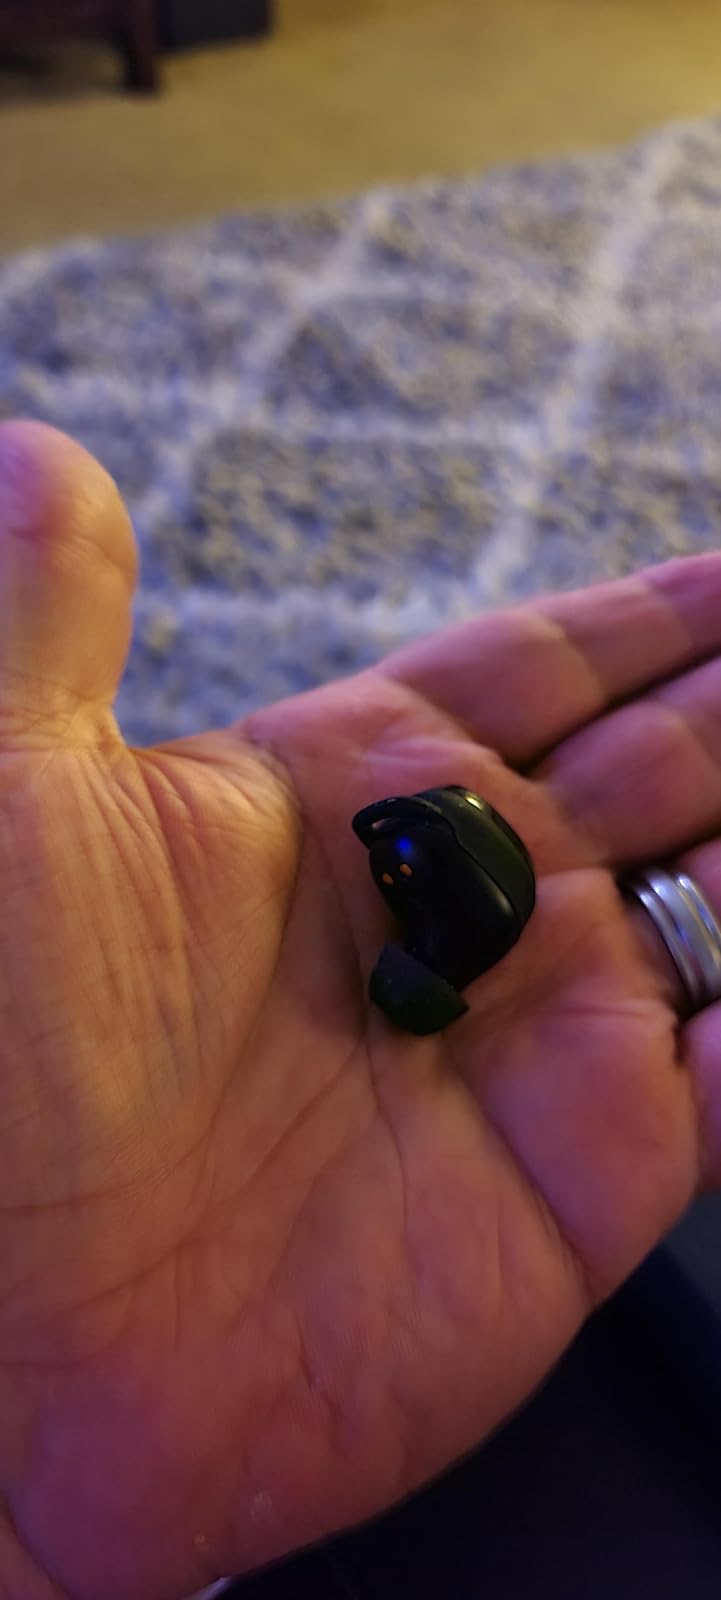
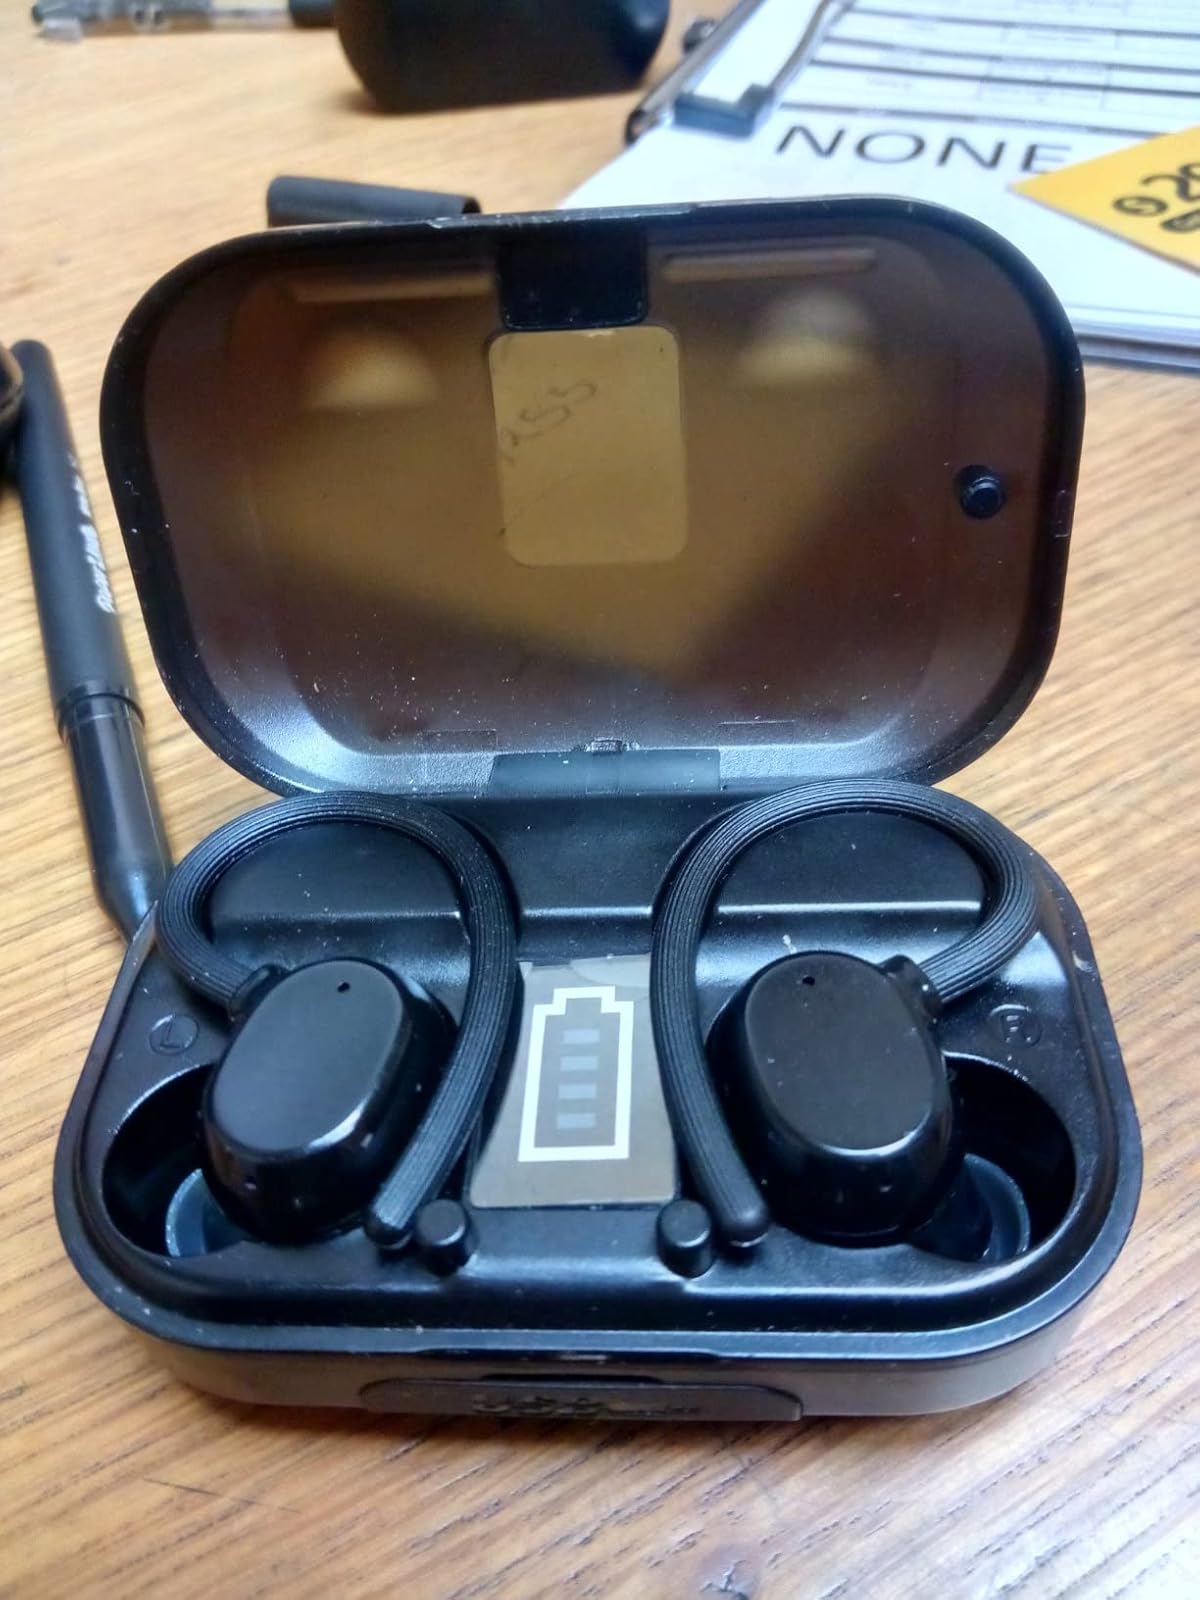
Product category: earbuds
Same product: no